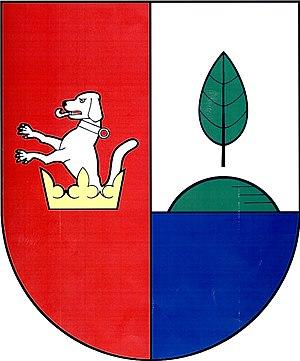
Ostrov est une commune du district de Chrudim, dans la région de Pardubice, en République tchèque. Sa population s'élevait à 218 habitants en 2017.